A Change of Heart (TV series)

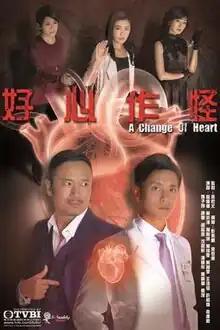
Official poster

A Change of Heart, is a Hong Kong television modern drama serial produced by Nelson Cheung, starring Michael Miu, Bosco Wong, Niki Chow, Joey Meng and Mandy Wong. It premiered on TVB Jade in Hong Kong on June 3, 2013.